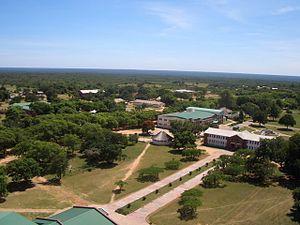
L'université de Solusi est une université privée située à Bulawayo au Zimbabwe.
Le système d’éducation de l’Église adventiste du septième jour est le système d’éducation chrétienne le plus important dans le monde après celui de l’Église catholique, avec plus de 1,5 million d’étudiants, 80 000 enseignants, environ 120 centres universitaires, 7 600 écoles secondaires et primaires, opérant dans plus de 150 pays, dûment accrédités par les ministères de l'éducation des pays concernés. Ce système holistique d’éducation démarra au cours des années 1870, mais la première école adventiste fut fondée en 1853. « Le développement des facultés physique, mentale, sociale et spirituelle, la croissance intellectuelle, et le service de l’humanité, sont les valeurs principales des aspects essentiels de la philosophie adventiste de l’éducation ».